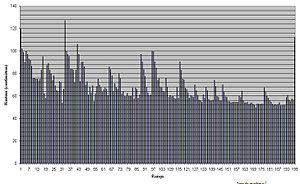
Les rangs d'assises de la pyramide de Khéops furent mesurés pour la première fois par les savants ayant pris part à l'expédition d'Égypte menée par Bonaparte, à savoir Jomard, Coutelle et Le Père. L'égyptologue anglais Petrie effectua des mesures précises aux coins nord-ouest et sud-est de la pyramide, parues en 1883. L'égyptologue français Georges Goyon effectua de nouvelles mesures, parues en 1978.